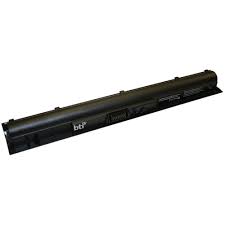
Waste category: battery